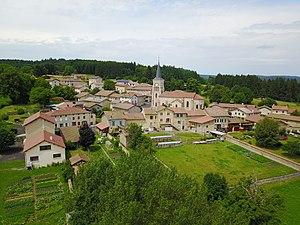
Le bourg du village
Saint-Bonnet-le-Bourg est une commune française, située dans le département du Puy-de-Dôme en région Auvergne-Rhône-Alpes.